Susan Krumdieck

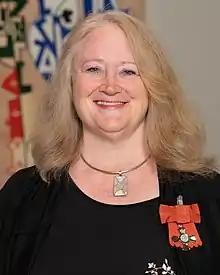
Krumdieck in 2021

Susan Pran Krumdieck is a New Zealand engineering academic. She was an academic from 2000 to 2020, and the first woman appointed to full professor in engineering in 2014 at the University of Canterbury. She is currently Professor and Chair in Energy Transition at Heriot-Watt University.